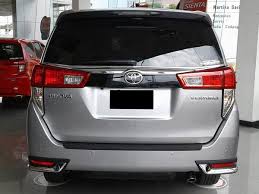
Label: noambulance